Istanbul Park

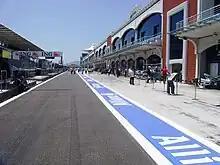
A view of the pit lane

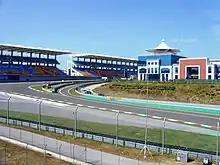
A view of the pit lane exit

Turn 8 (nicknamed "Diabolica" by some in reference to Monza's "Curva Parabolica") particularly caught the imagination. The corner is a fast, sweeping corner with four apexes, similar to one of the multi-apex sections of the old Nürburgring. Spectators and drivers alike raved about Turn 8, comparing it to legendary corners such as Eau Rouge and 130R. The corner eventually became the basis of some of Tilke's newer track turns, such as turns 17 and 18 at the Circuit of the Americas, turn 3 at the Sochi Autodrom, and Buddh International Circuit's turns 10 to 11. The high loads exerted through this corner contribute to the circuit's reputation for rapid tyre wear.